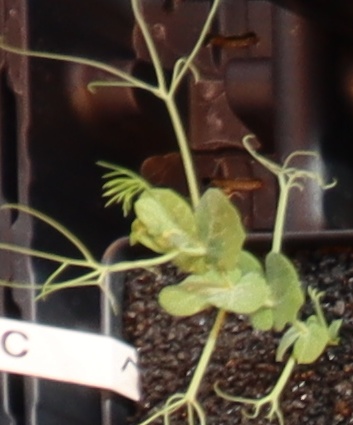
Label: Field Pea